Bill Lawry

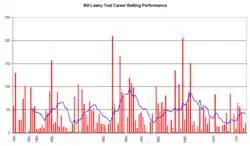
An innings-by-innings breakdown of Lawry's Test match batting career, showing runs scored (red bars) and the average of the last ten innings (blue line).

Lawry was sent to England as a backup opening batsman for the incumbent pair of Colin McDonald and Bob Simpson, who had performed well against the pace attack of the West Indies during the previous season and were expected to be retained for the Tests. Adapting quickly to English pitches, Lawry bounced back after failing to pass 30 in his first two matches to make his first century on the tour against Surrey at The Oval, which defeated Australia in the corresponding match on Australia's previous tour in 1956. This time, Lawry seized the initiative in an innings described by "Wisden" as "one of the most significant of the whole season" and "a flowering of technique and temperament". Batting for four and a half hours, Lawry scored 165, reaching his century in three hours. He compiled 101 runs between lunch and tea, producing an array of powerful drives through the off side, while his hooking prompted Denis Compton to compare him to Don Bradman. The Australians took a 180-run first innings lead and the Victorian opener made 22 not out to seal a ten-wicket win in the second innings. Lawry followed up with 100 and 24 not out in a nine-wicket triumph against Cambridge University and 104 on his first appearance at Lord's, against Marylebone Cricket Club (MCC), who boasted several Test players in their ranks. Continuing this form in the second innings, Lawry hit 84 and combined with Simpson (92*) to take Australia to 0/186, whereupon they declared and bowled the hosts out to win the match. He added 72 against Oxford University, and in eight matches leading into the Tests, Lawry had totalled 720 runs at 80.00.